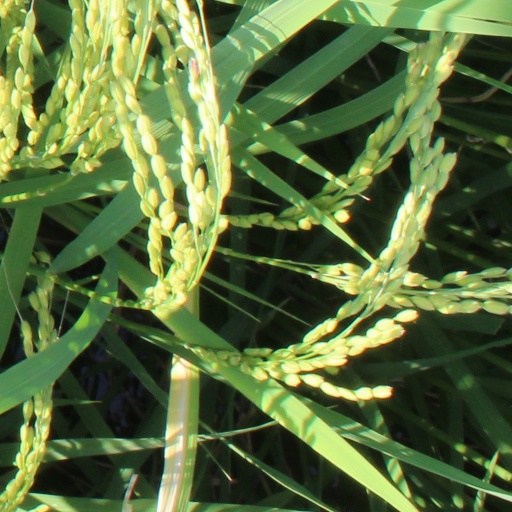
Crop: rice